Keirrison

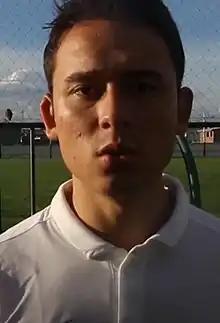
Keirrison in 2013

Keirrison de Souza Carneiro (born 3 December 1988), nicknamed "K9", is a Brazilian former professional footballer.